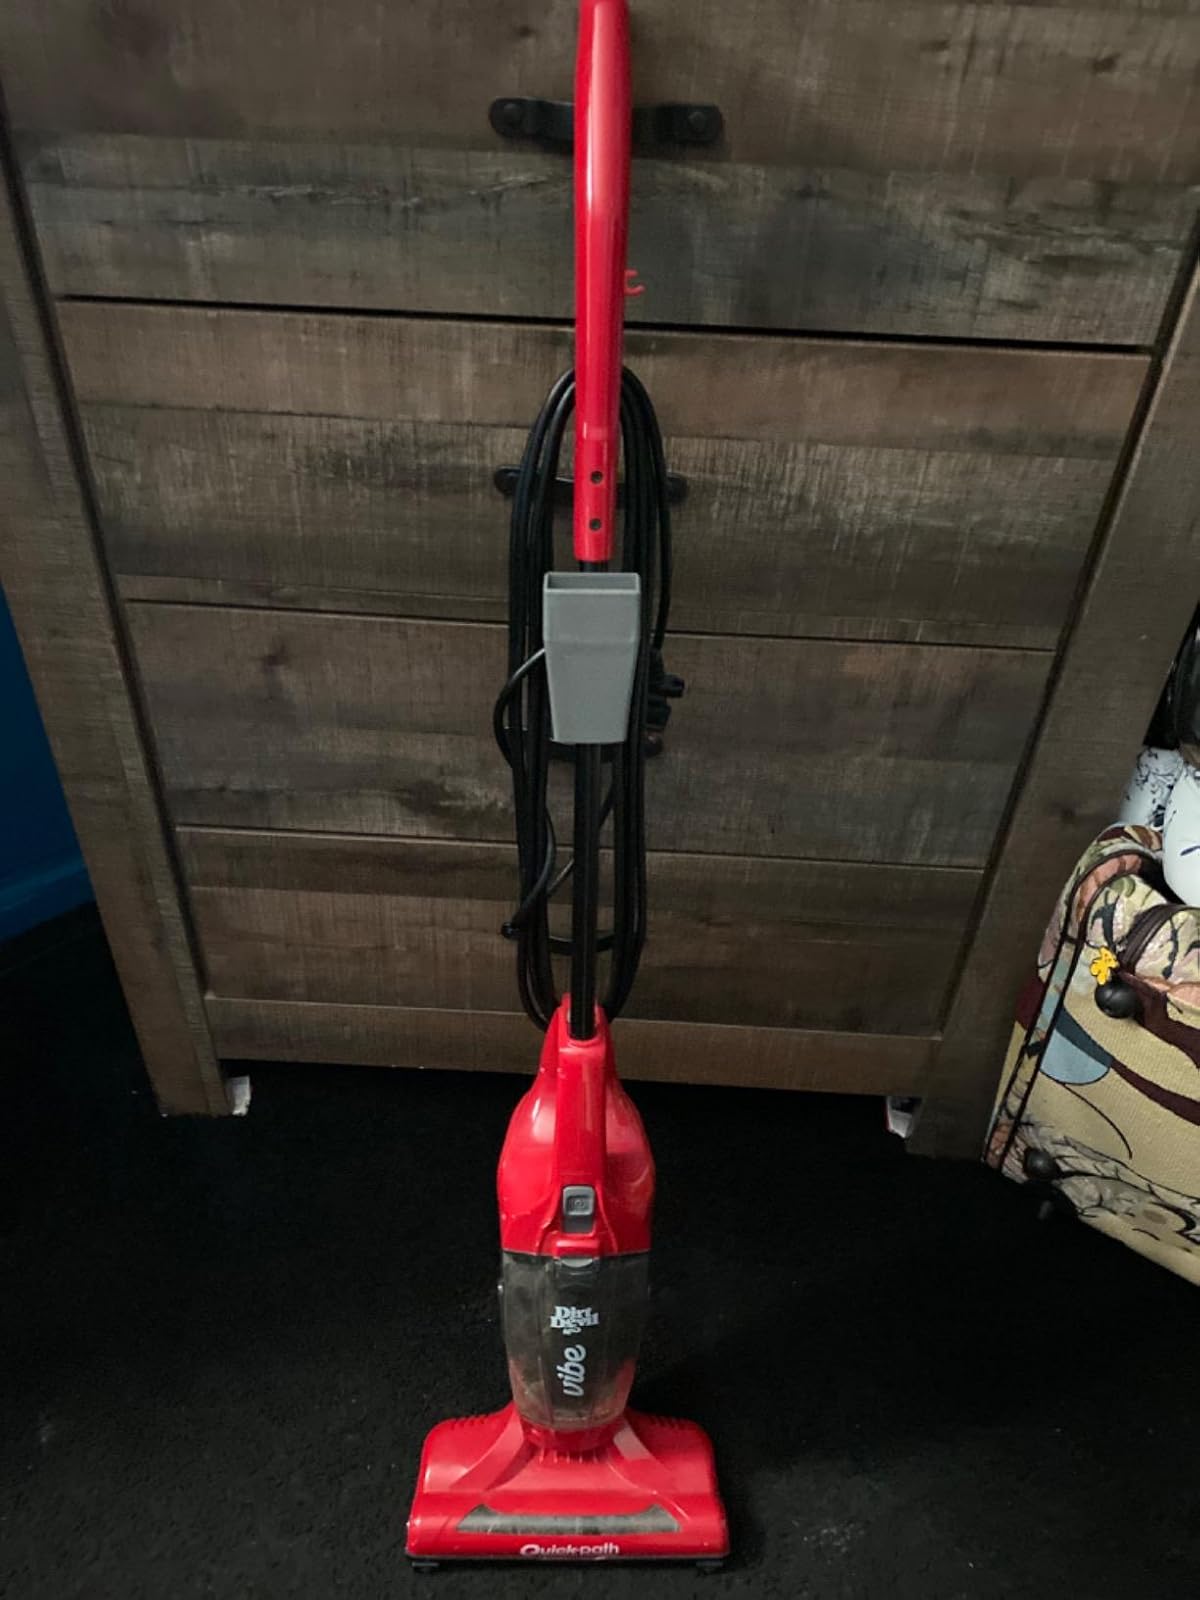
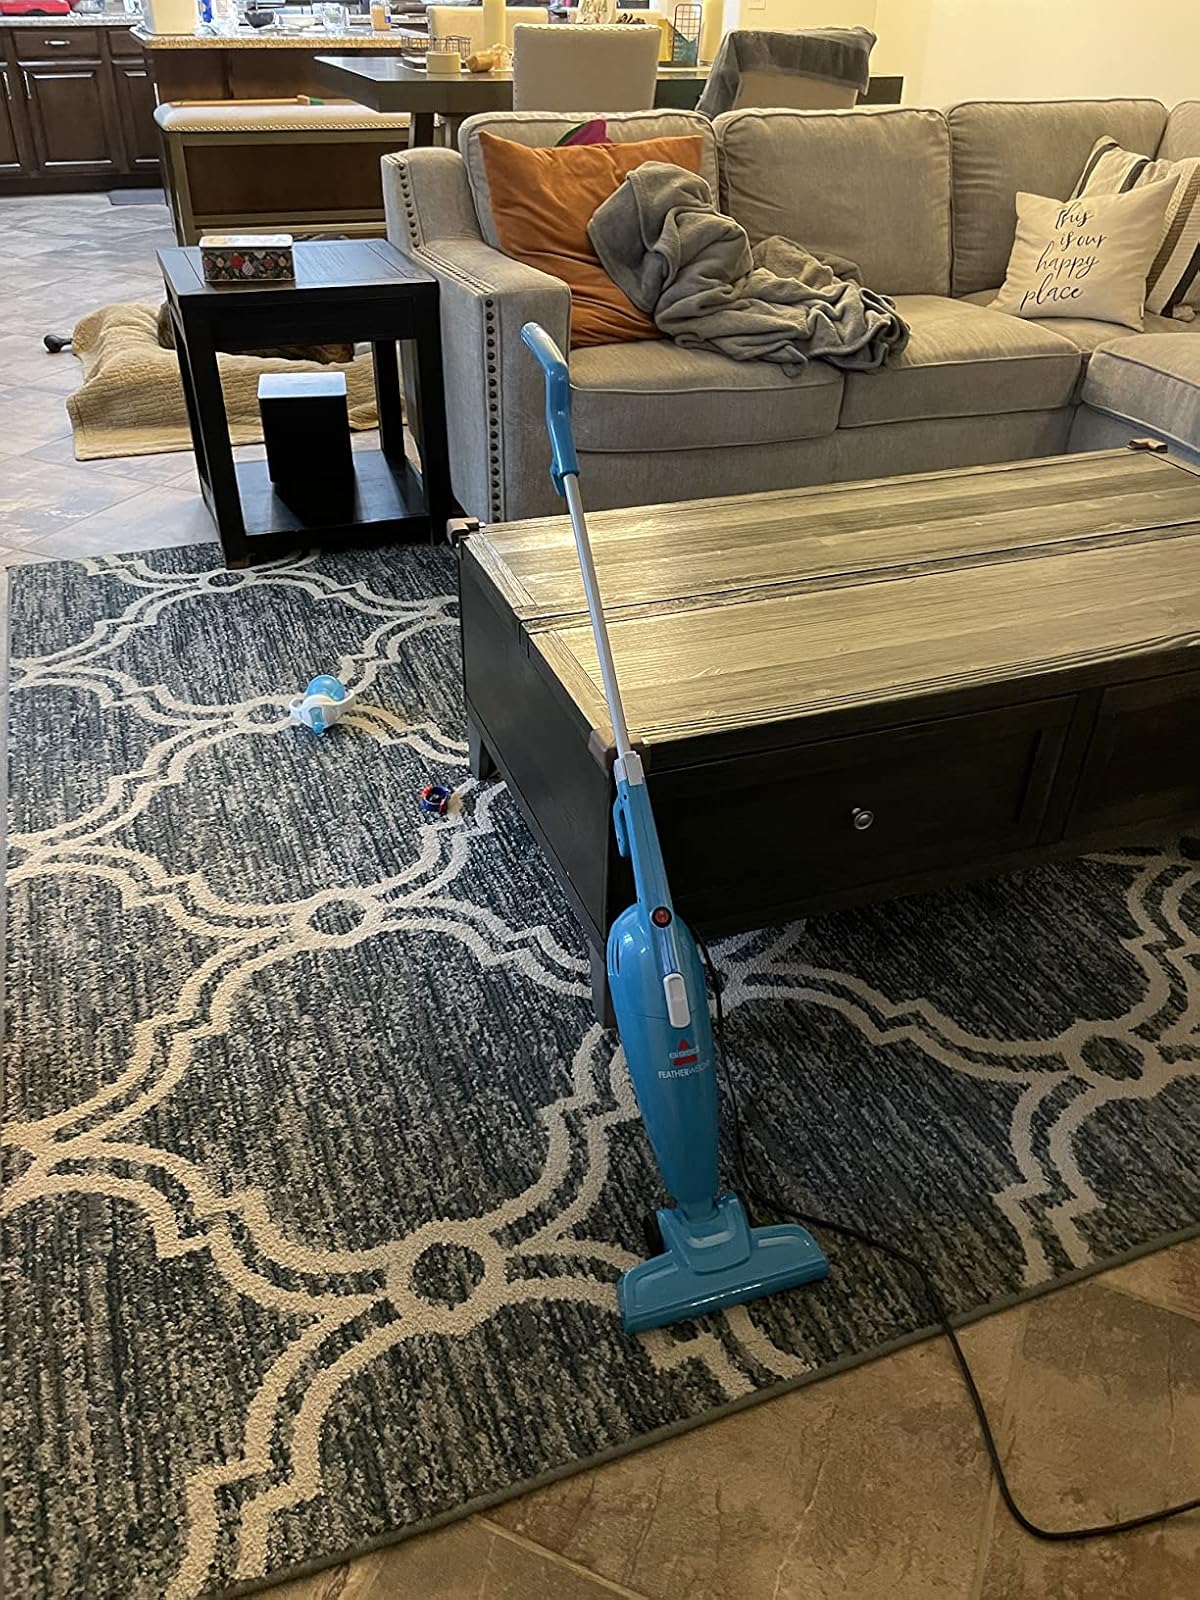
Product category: items_vacuum
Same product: no